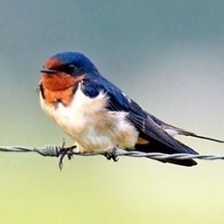
Species: BARN SWALLOW
Scientific name: HIRUNDO RUSTICA